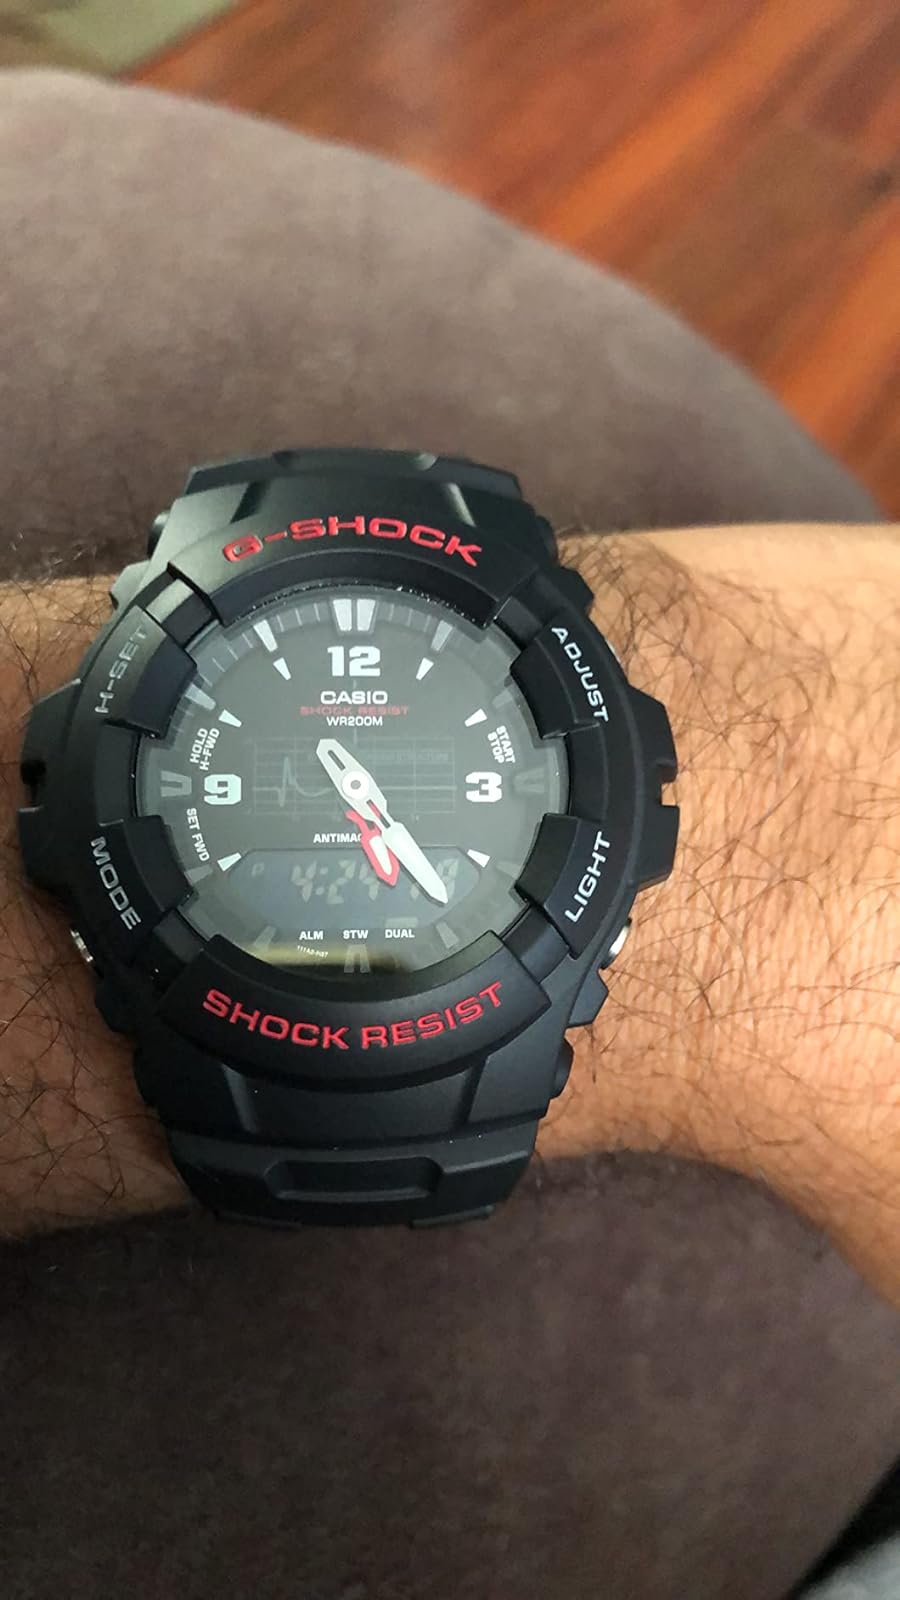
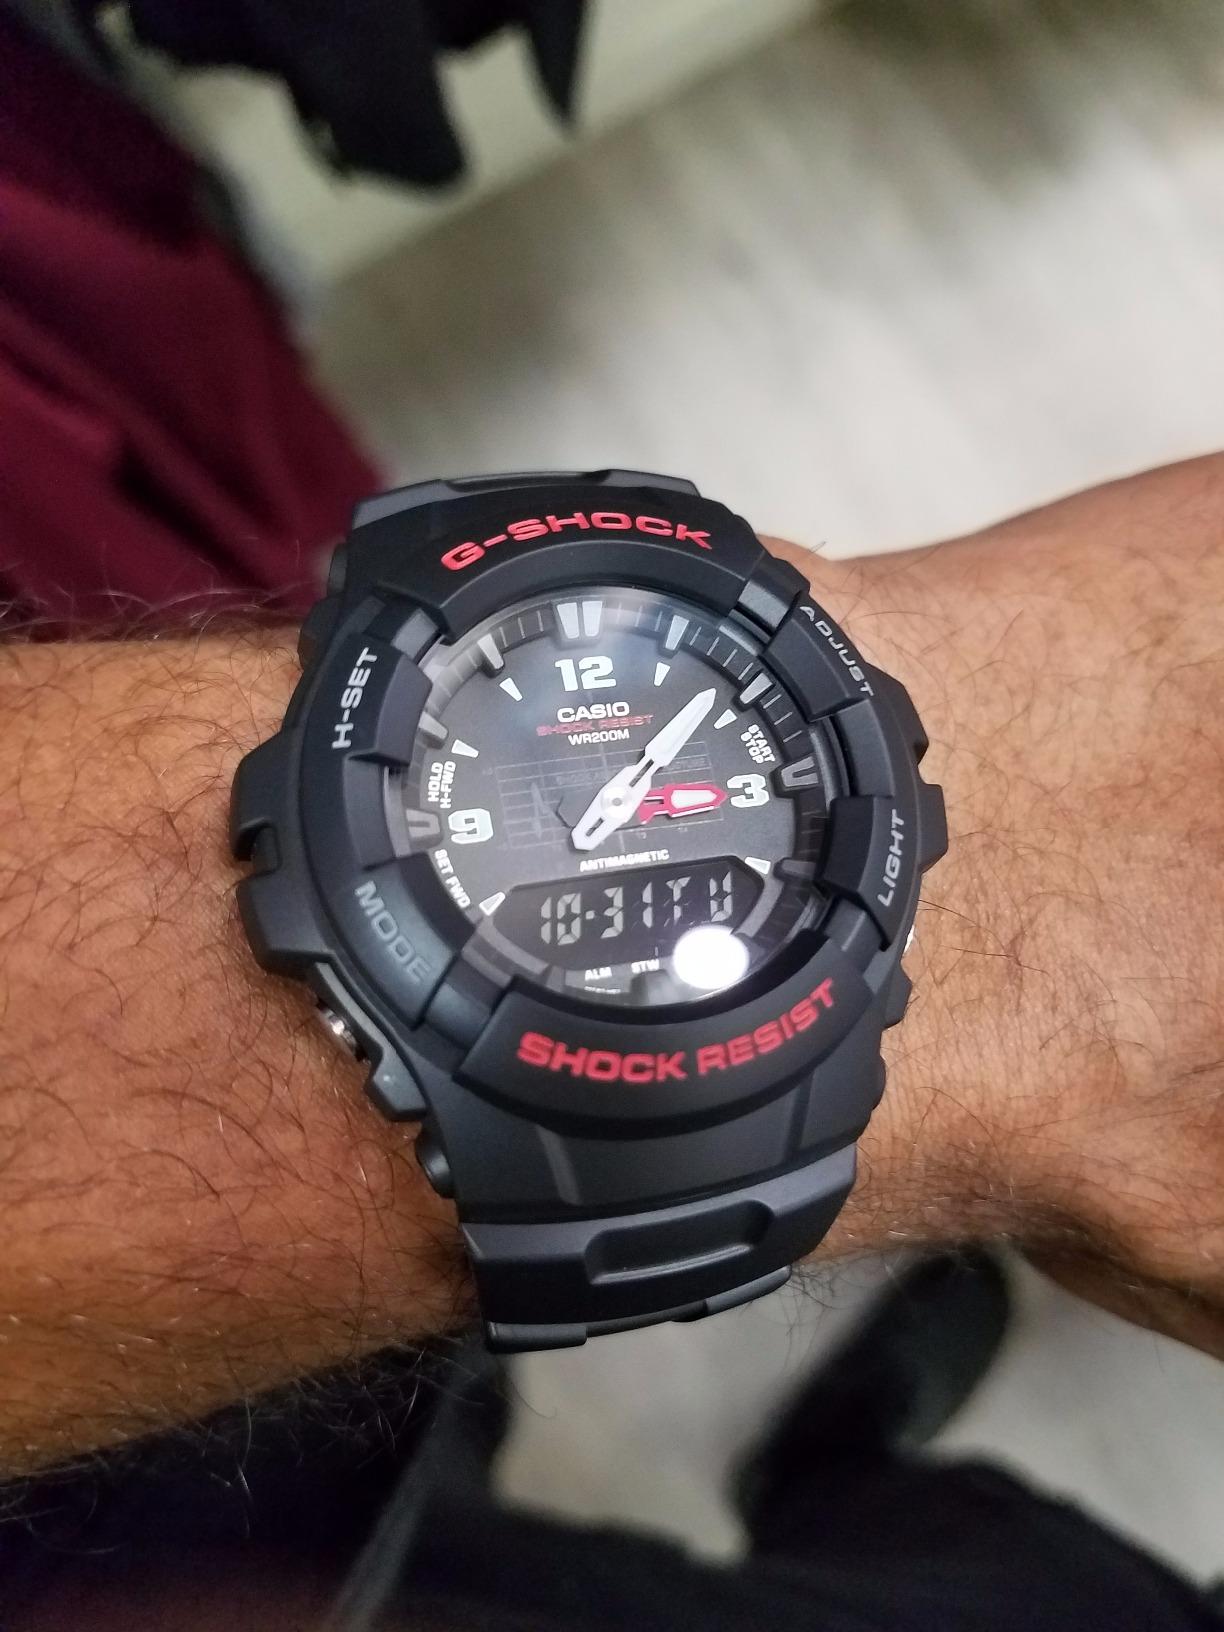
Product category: accessories_watch
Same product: yes